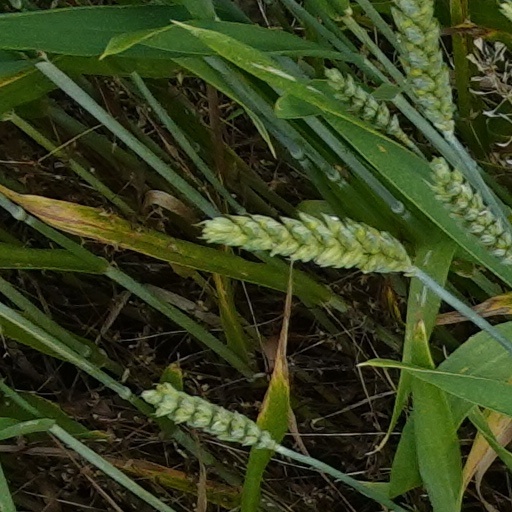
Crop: wheat